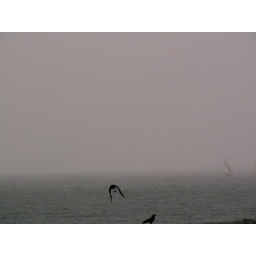
Birds and sail boats fade in and out of the mist on Puget Sound.